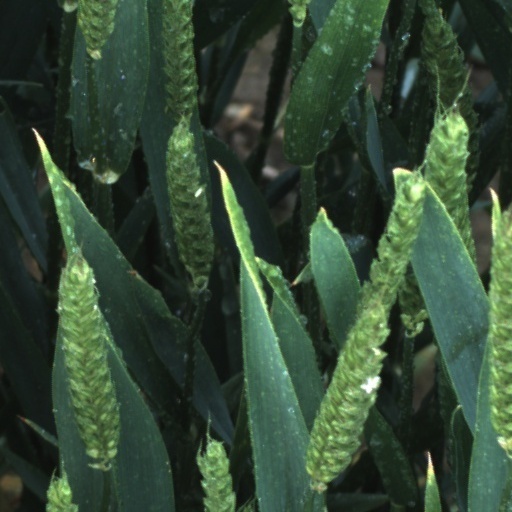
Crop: wheat